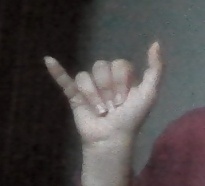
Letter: ya